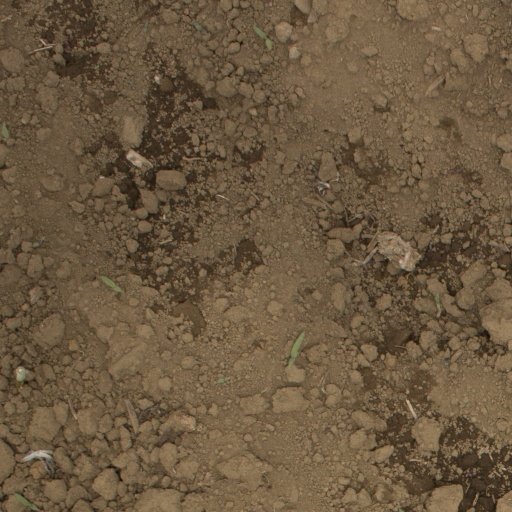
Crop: Jerusalem artichoke